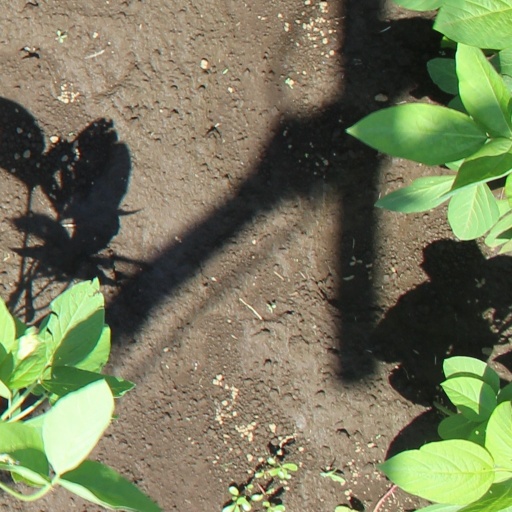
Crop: soybean